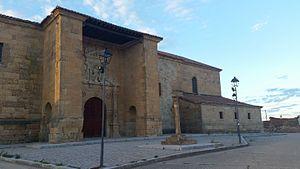
Villaverde de Guareña est une commune de la province de Salamanque dans la communauté autonome de Castille-et-León en Espagne.